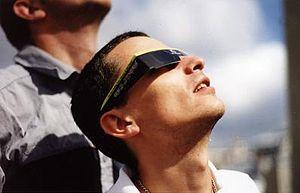
Les observateurs de l'éclipse du 11 août 1999 se sont vus fortement recommander l'utilisation de lunettes spéciales, distribuées notamment par les kiosques à journaux, pour observer le phénomène (photo sous licence GFDL).
L'éclipse solaire du 11 août 1999 est une éclipse totale de Soleil qui fut la dernière du XXᵉ siècle et du IIᵉ millénaire, l'an 2000 n'ayant connu que des éclipses partielles.